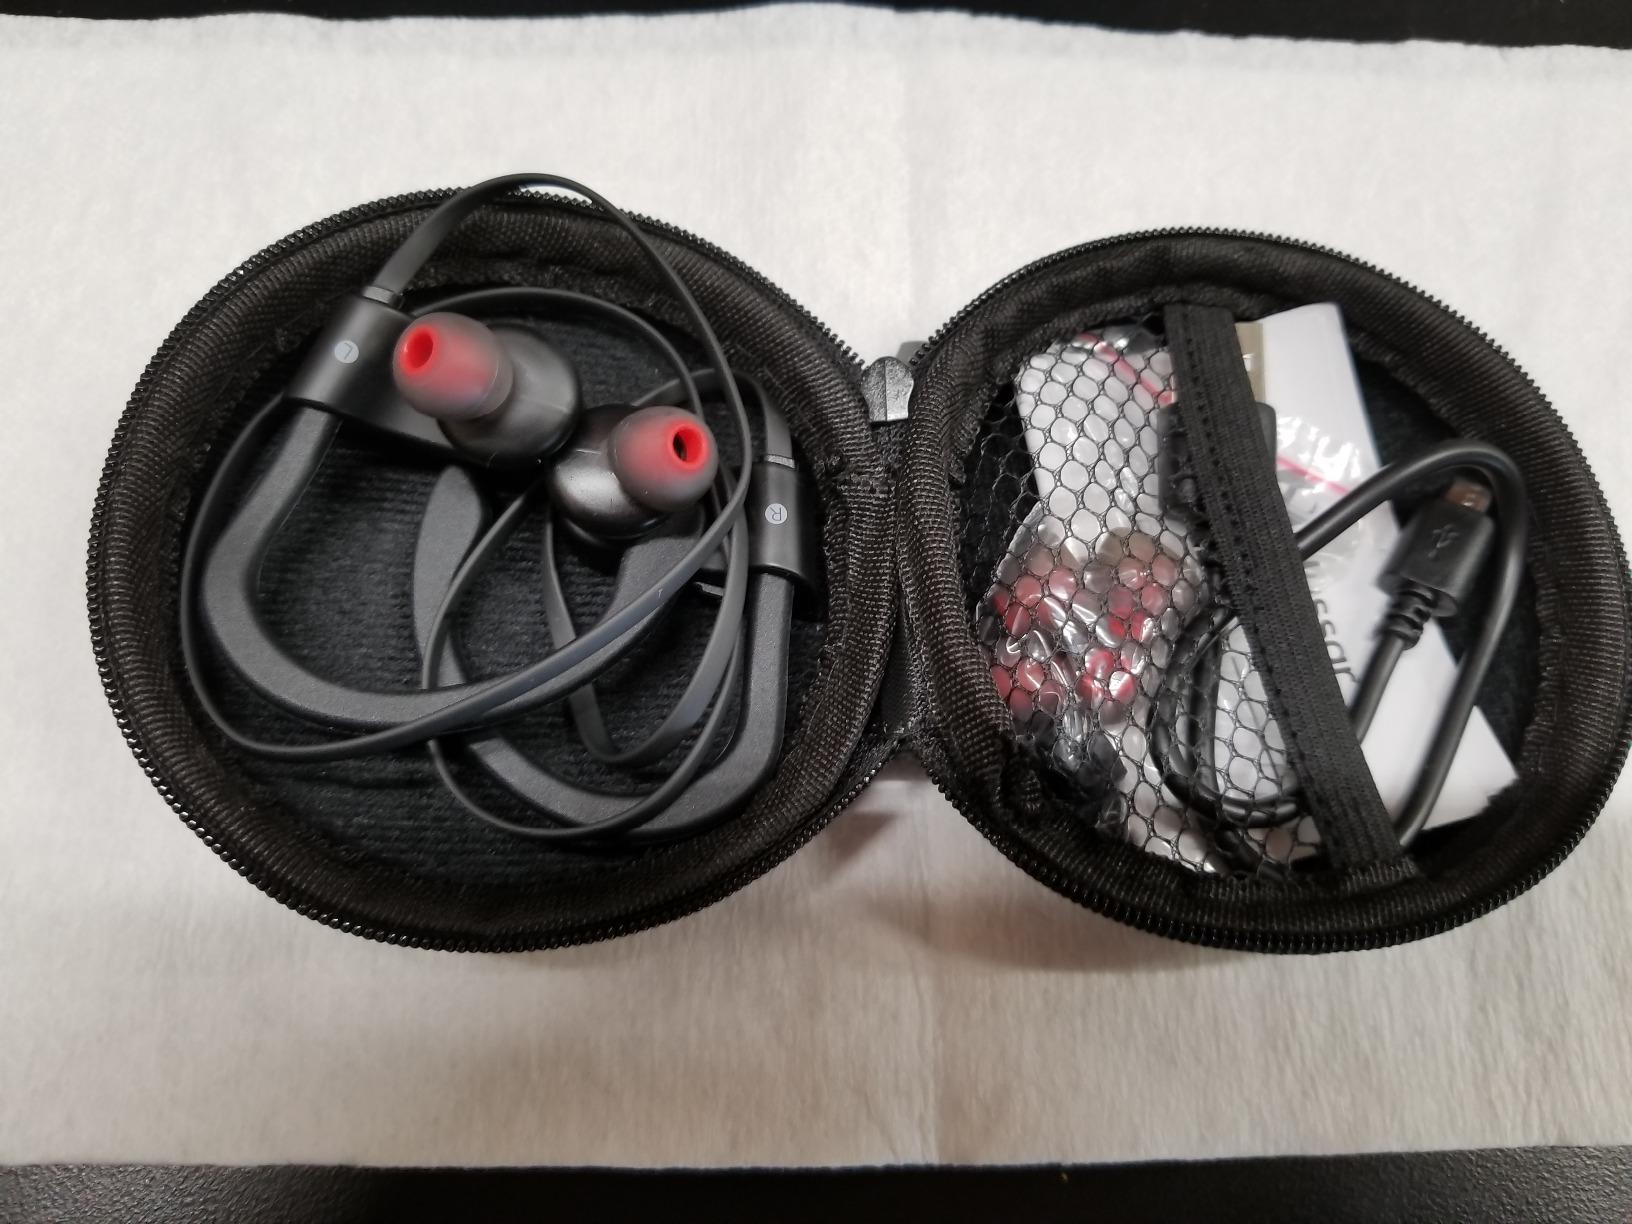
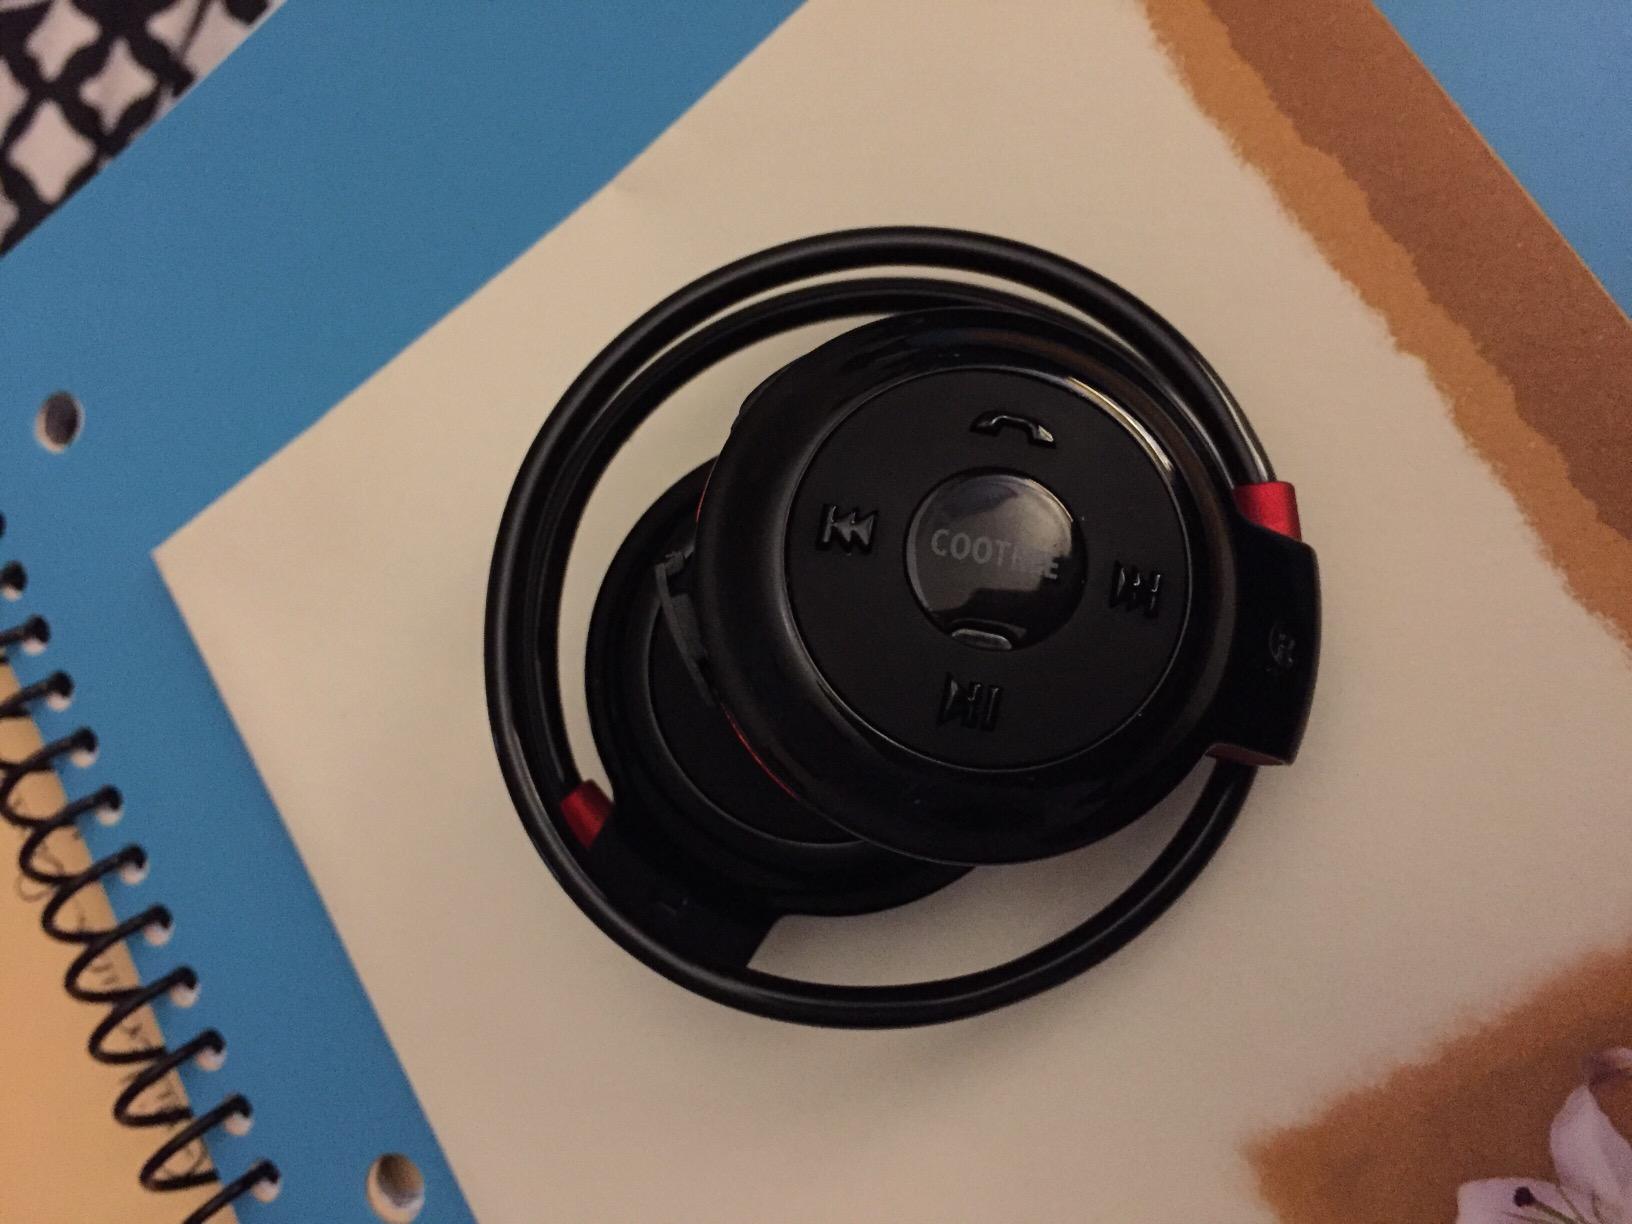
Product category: headphones
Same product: no